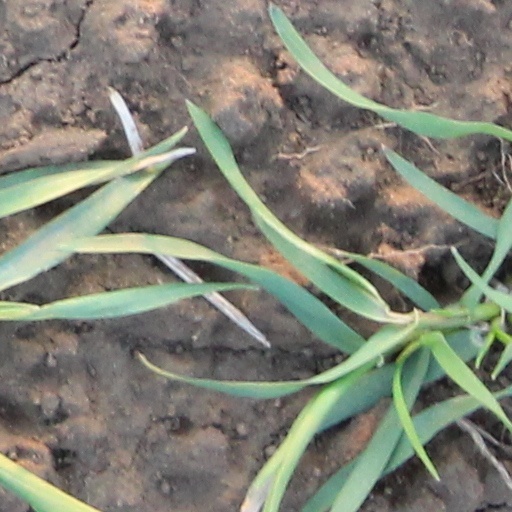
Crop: wheat